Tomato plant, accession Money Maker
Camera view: horizontal (90 deg, fisheye); turntable rotation: 150 degrees
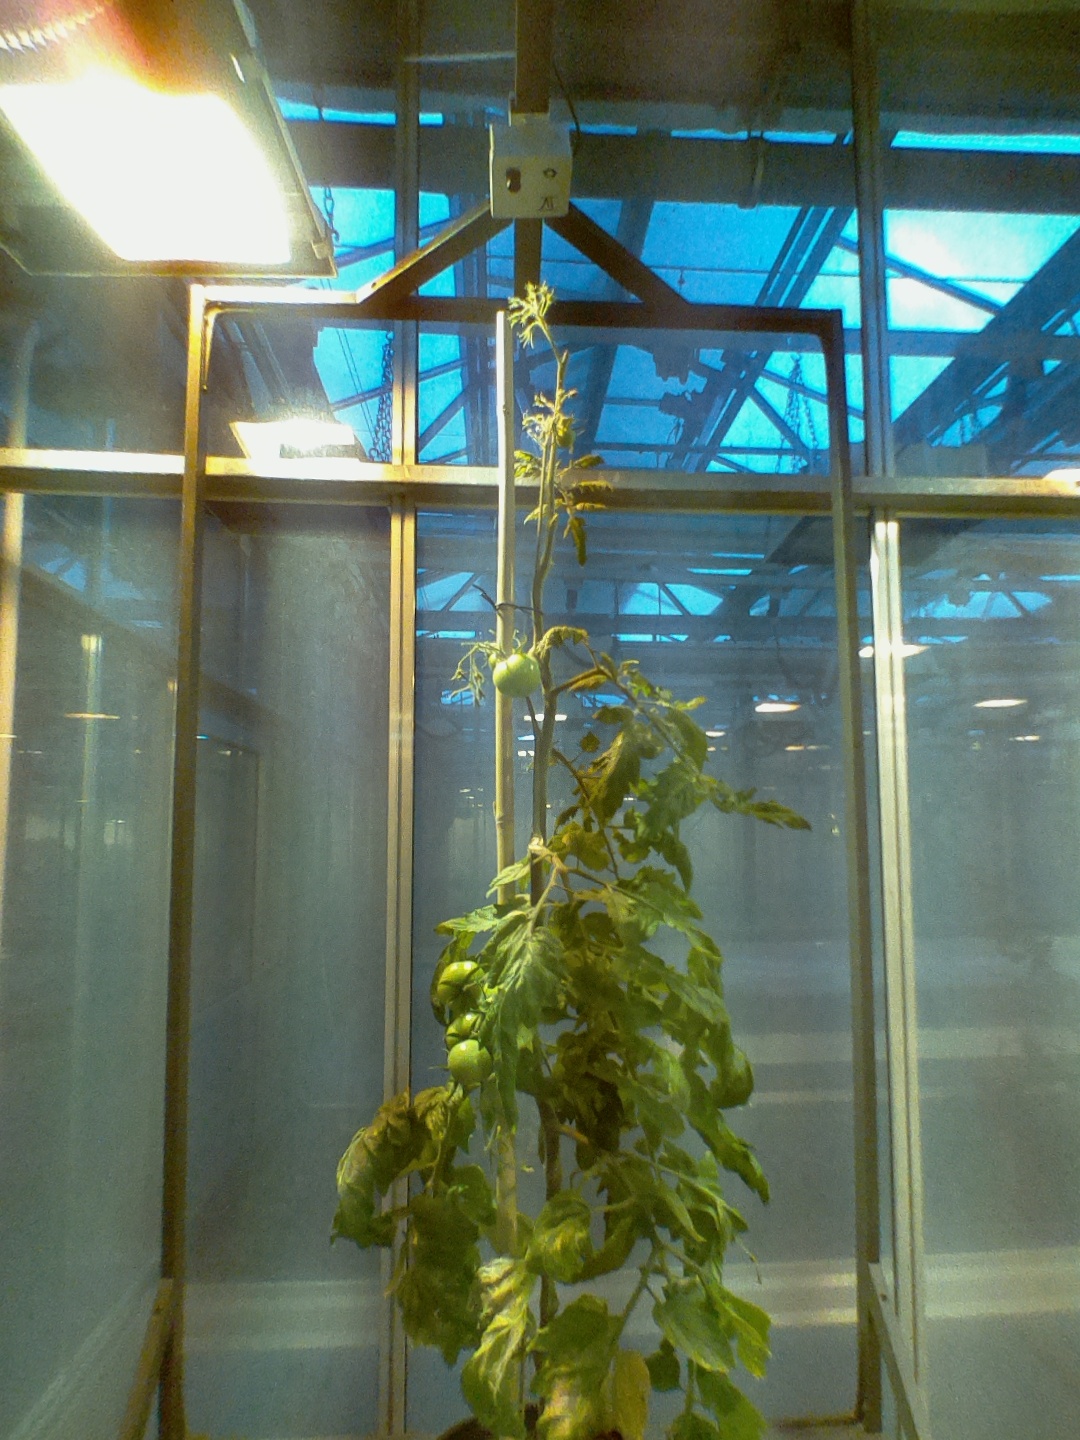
BBCH growth stage 77: 70%-80% of final fruit size